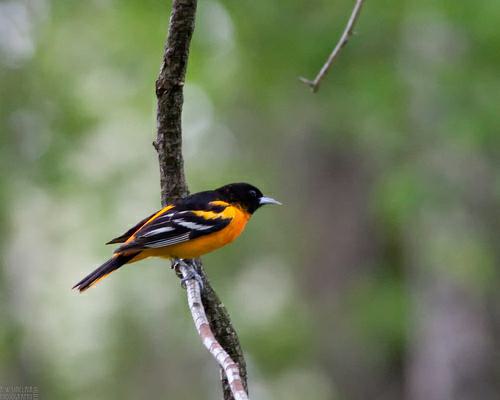
A photo of a baltimore oriole